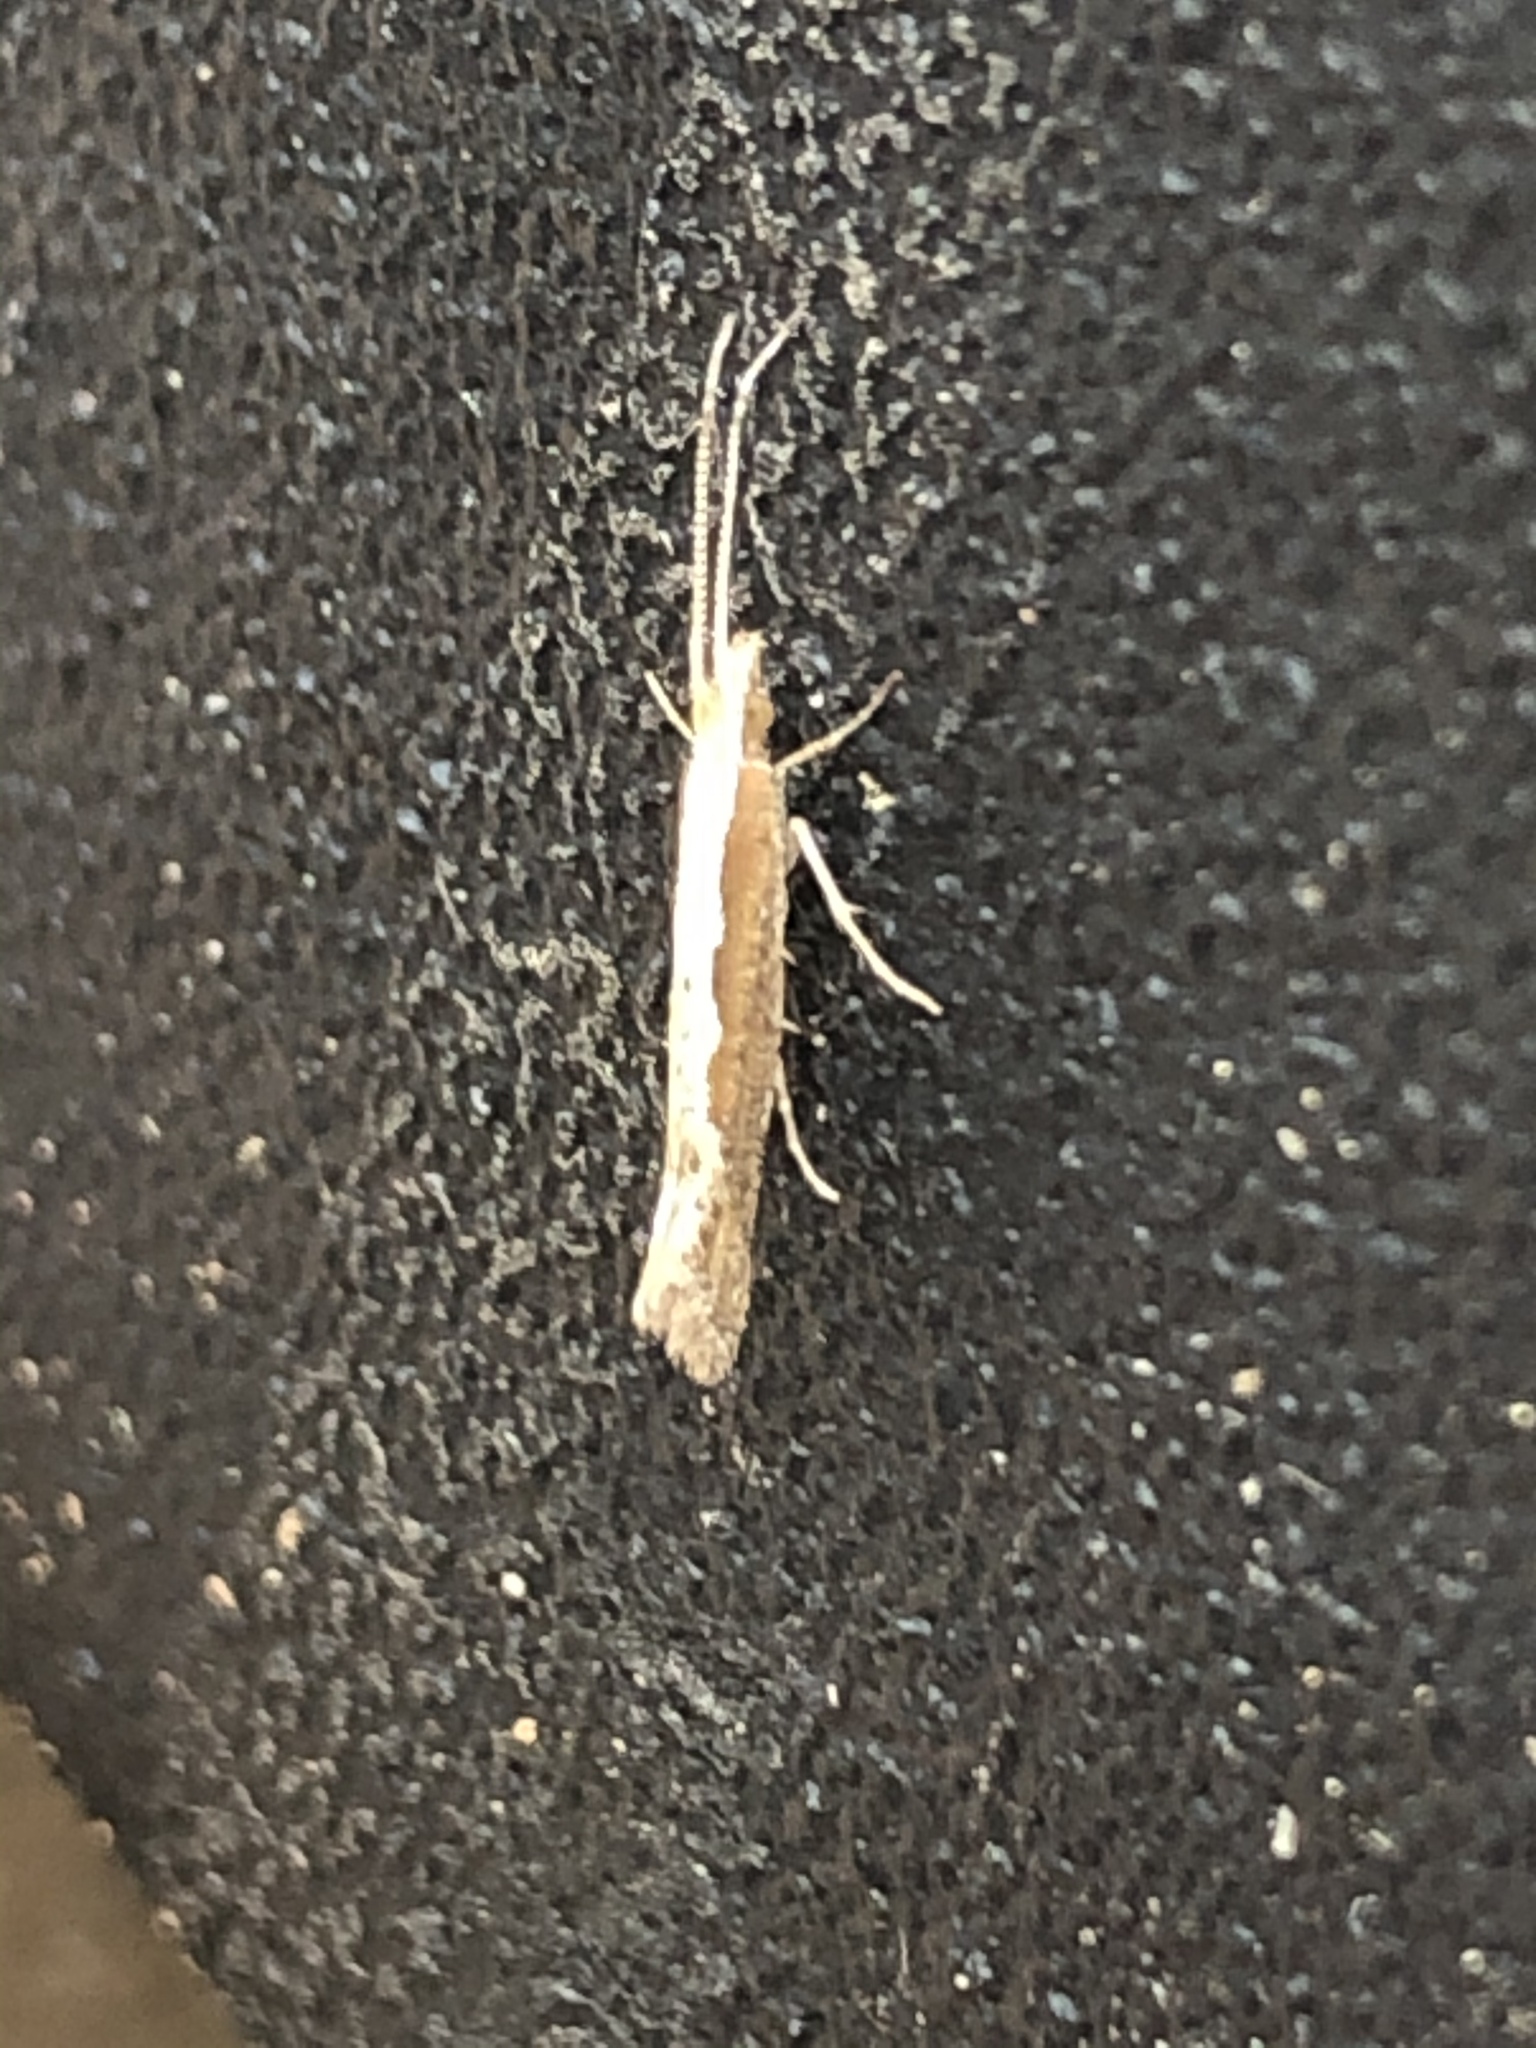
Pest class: diamondback_moth